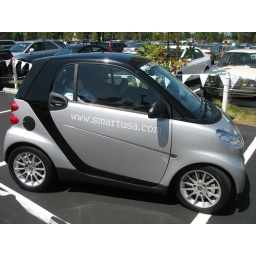
Smart Fortwo Passion Coupe in silver & black